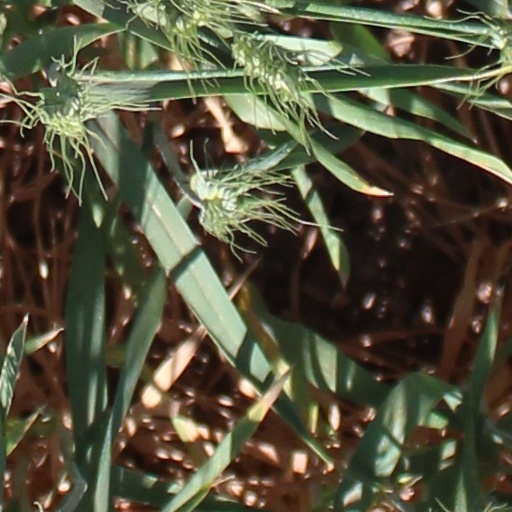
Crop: wheat